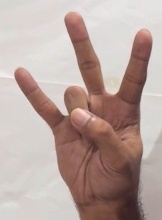
ASL sign: 7